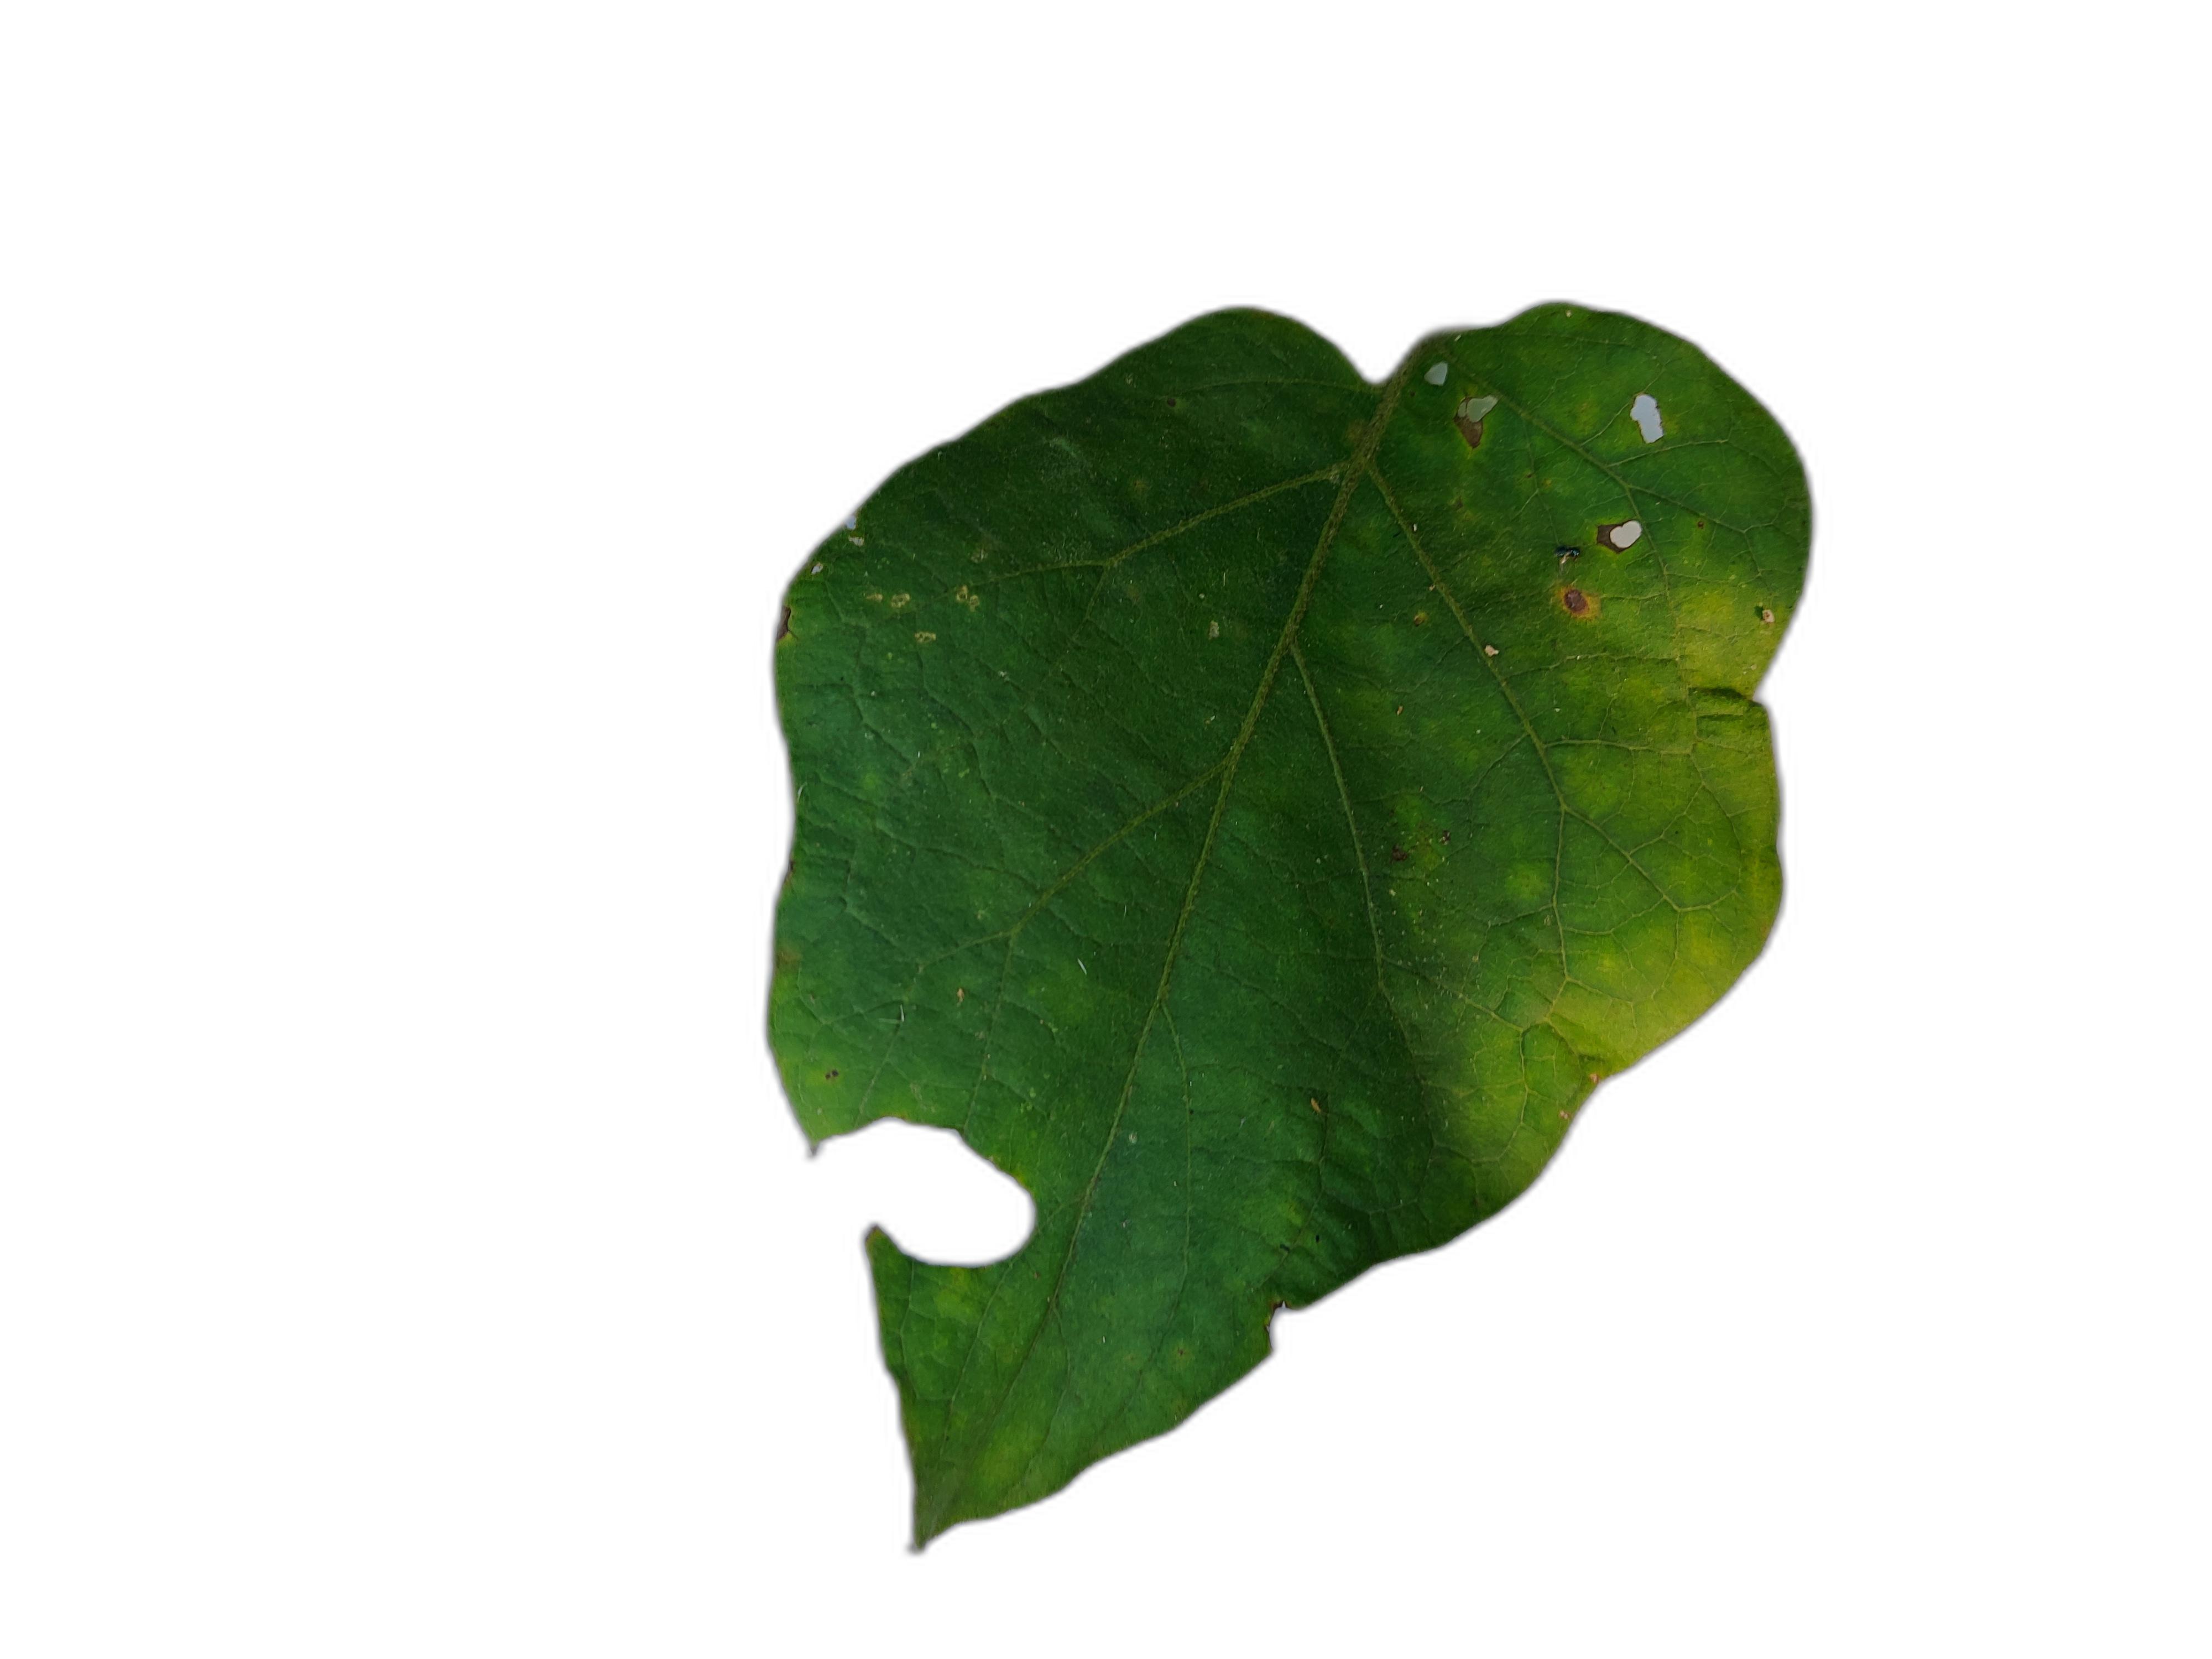
Label: Insect Pest Disease